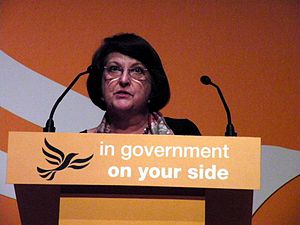
Catherine Bearder
Catherine Bearder
Catherine Bearder
Catherine Zena Bearder er siden 2009 britisk medlem af Europa-Parlamentet, valgt for Liberal Democrats.